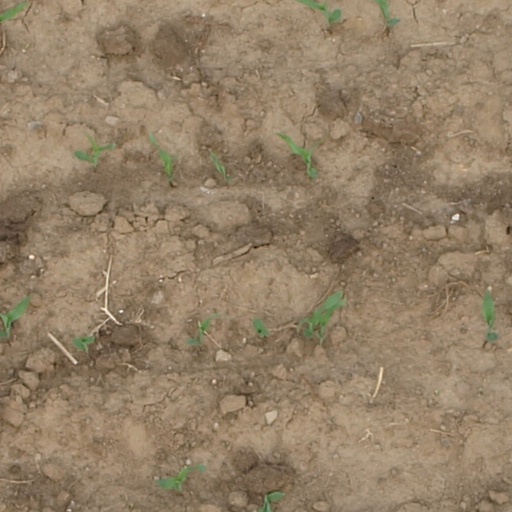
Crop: maize; corn